Sickle cell disease

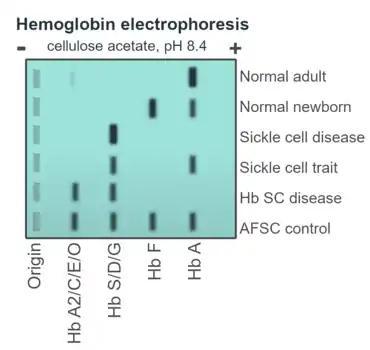
A schematic of hemoglobin electrophoresis, showing the banding which is typical of various types of hemoglobin. Note that sickle cell disease (SCD) gives a single, bold band whereas sickle cell trait gives two slightly fainter bands.

Under conditions of low oxygen concentration, HBS polymerises to form long strands within the red blood cell (RBC). These strands distort the shape of the cell and, after a few seconds, cause it to adopt an abnormal, inflexible, sickle-like shape. This process reverses when oxygen concentration is raised and the cells resume their normal biconcave disc shape. If sickling takes place in the venous system, after blood has passed through the capillaries, it does not affect the organs, and the RBCs can unsickle when they become oxygenated in the lungs. Repeated switching between sickle and normal shapes damages the membrane of the RBC so that it eventually becomes permanently sickled.